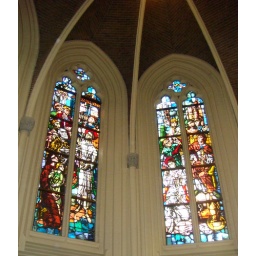
leaded glass windows in the church. H. Maria Magdalena